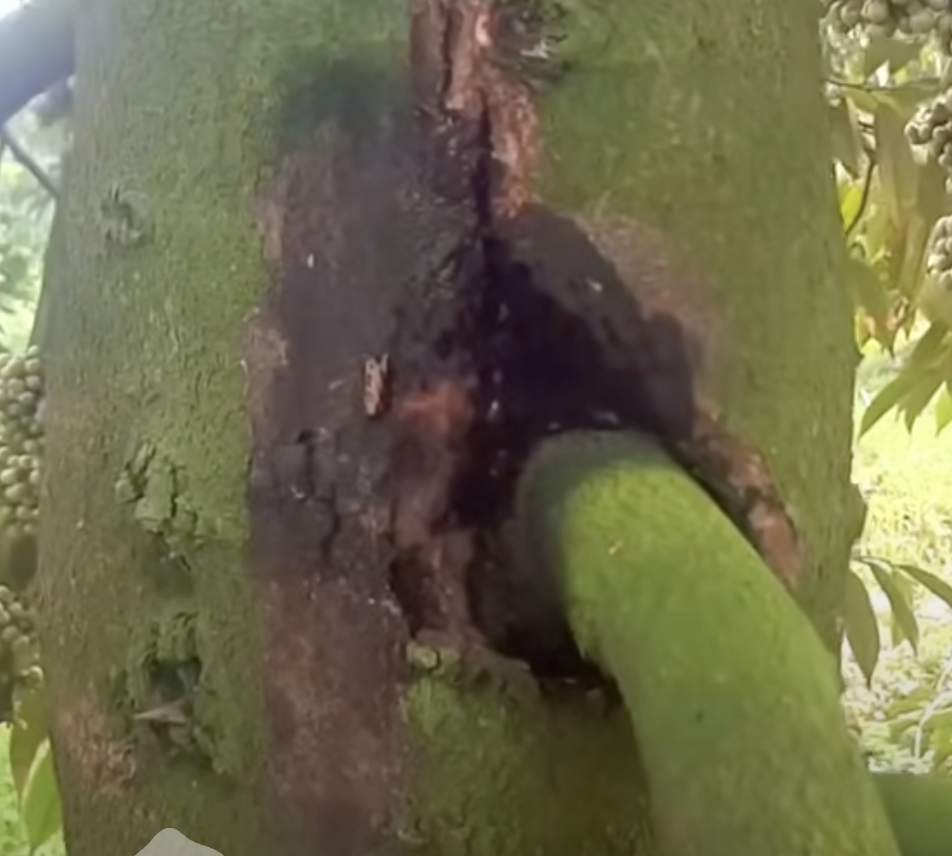
Label: stem_cracking_ gummosis